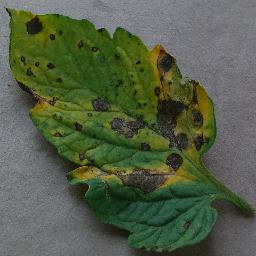
Label: Tomato___Early_blight